Dionigi Strocchi

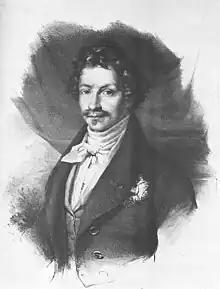
Louis I of Bavaria, whose poems were translated by Dionigi Strocchi

He wrote his own poems but is better known as a translator, particularly for his metrical translation of Callimachus's hymns in 1805, which Giosuè Carducci adjudged to be finer than the originals. He also produced metrical translations of Virgil's "Georgics" in 1831 and his "Eclogues" in 1834. At the time of his death he was working on a version of Louis I of Bavaria's poems - this was published posthumously in 1856, including two previously published translations of 1836 and 1844.